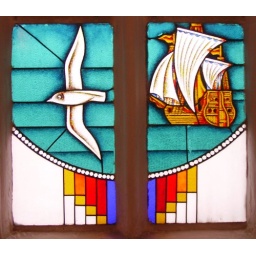
Stained glass window in Kant museum (former city cathedral), Kaliningrad, Russia